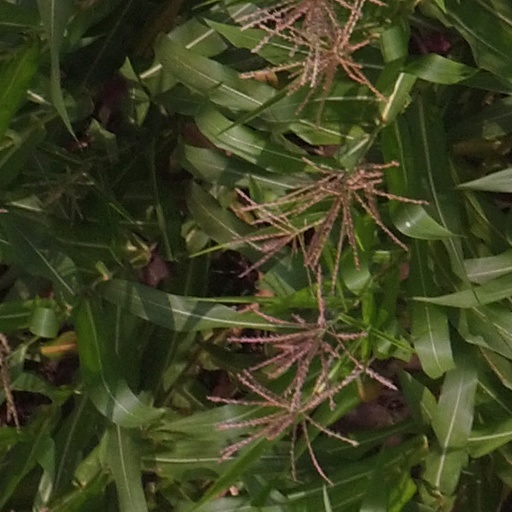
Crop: maize; corn